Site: brandenburg
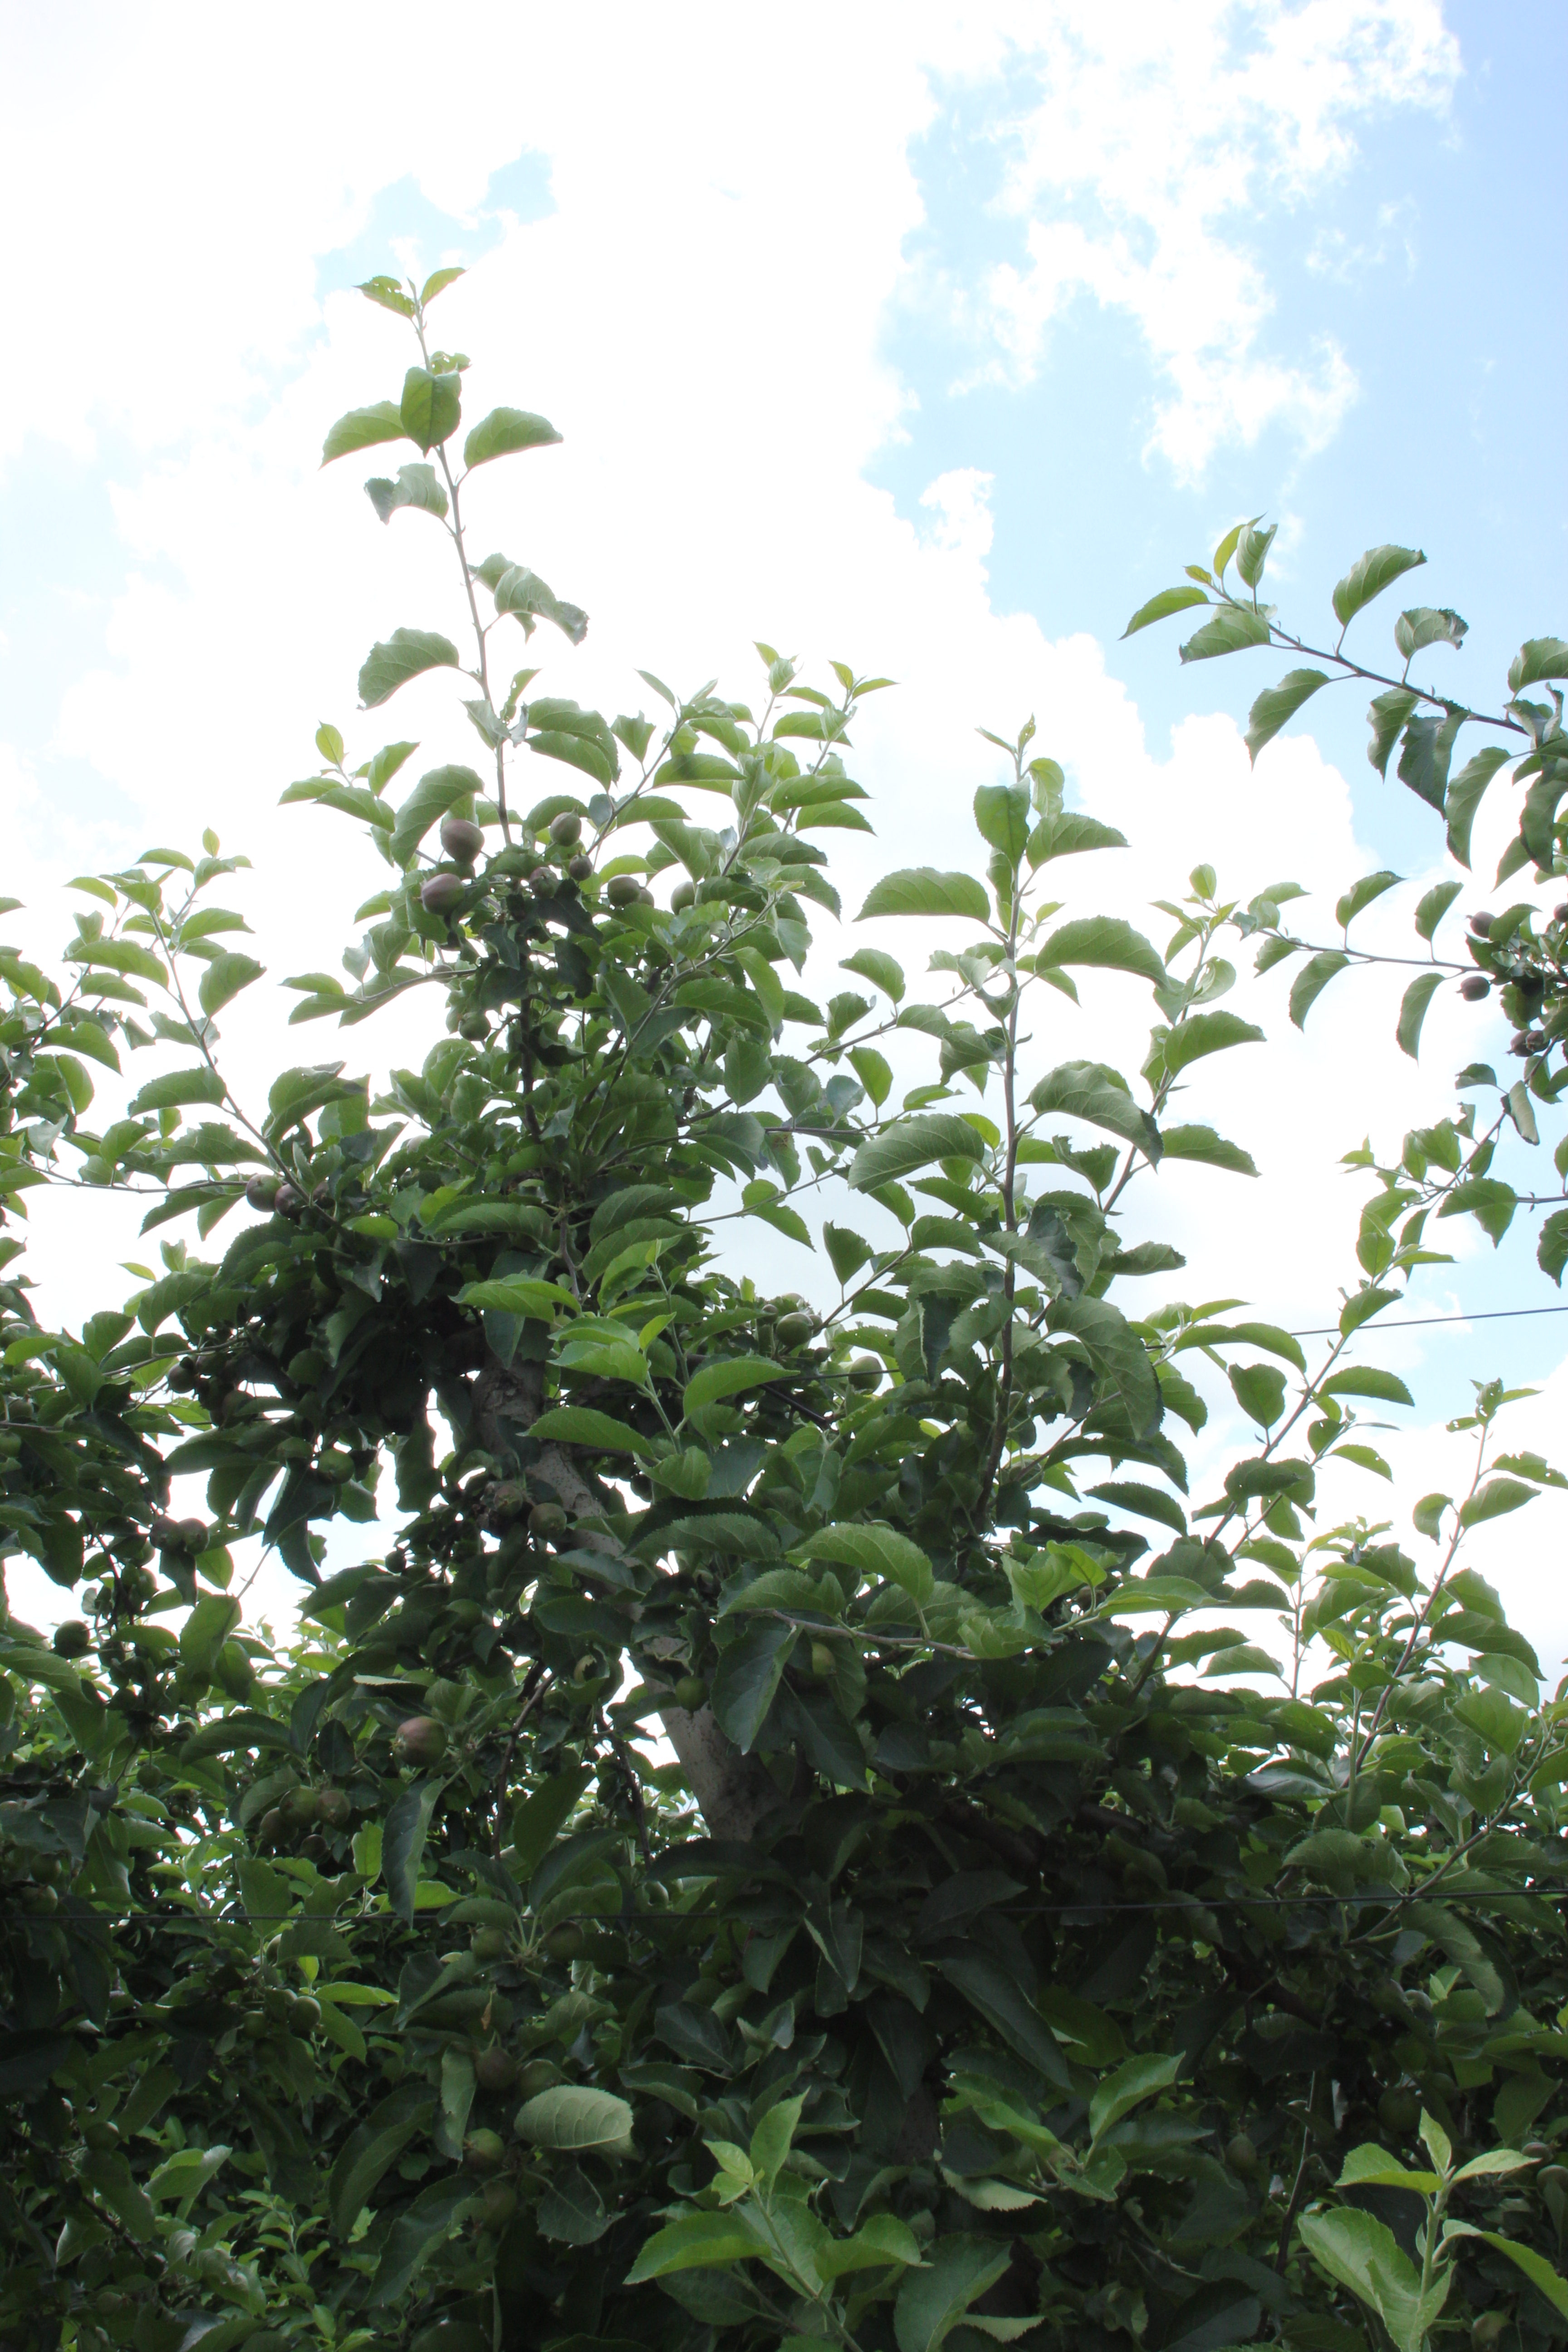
Growth stage (BBCH 73): Development of fruit